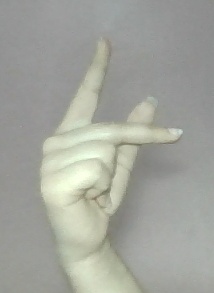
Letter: dha